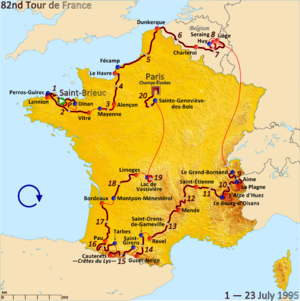
Le 82ᵉ Tour de France a lieu du 1ᵉʳ au 23 juillet 1995 sur 20 étapes pour 3 653 km. Miguel Indurain remporte l'épreuve pour la cinquième fois consécutive. Ce Tour est endeuillé par la mort du coureur Fabio Casartelli à la suite d'une chute dans une descente.